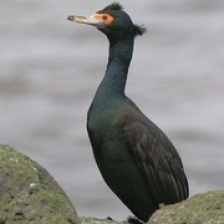
Species: RED FACED CORMORANT
Scientific name: PHALACROCORAX URILE